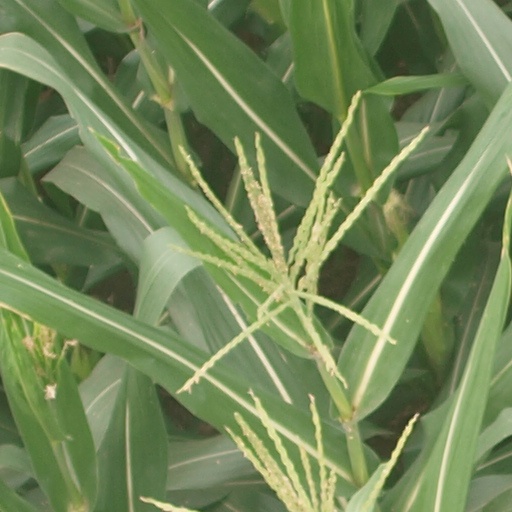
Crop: maize; corn